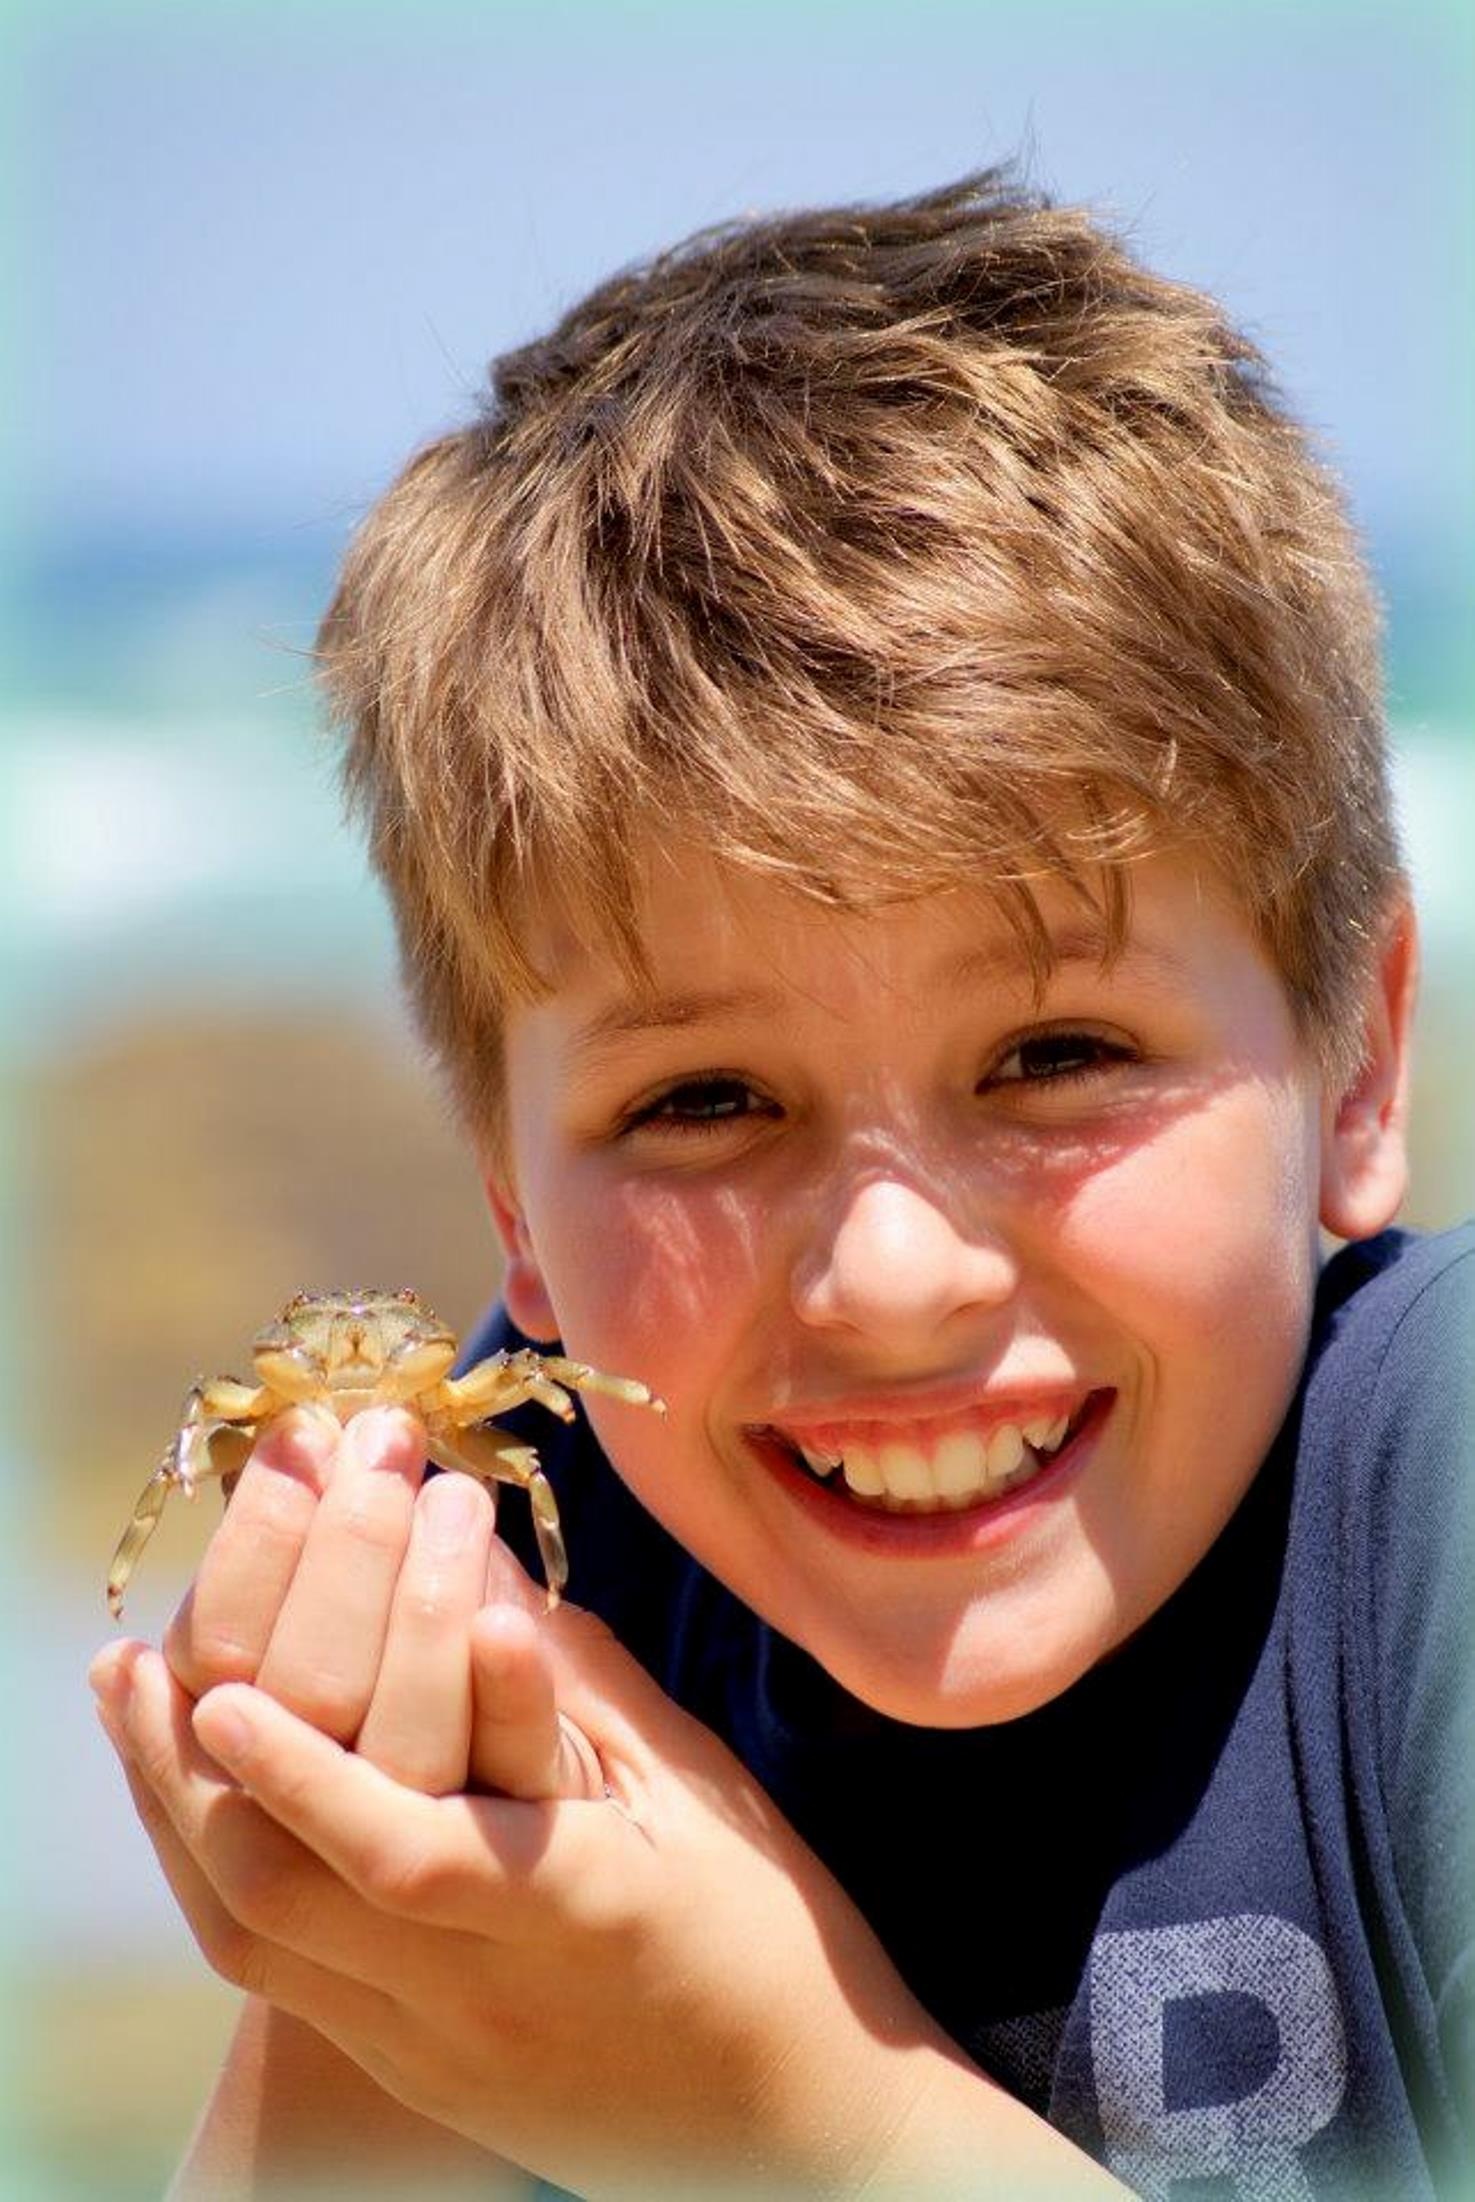
hand, beach, sea, coast, water, sand, ocean, person, people, girl, sun, play, boy, kid, summer, vacation, travel, male, portrait, young, finger, holiday, child, playing, together, lifestyle, leisure, facial expression, childhood, hairstyle, smile, mouth, close up, human body, face, eating, family, nose, fun, happy, happiness, infant, toddler, eye, head, little, skin, joy, organ, laughter, tooth, emotion, happy holidays, summer vacation, summer beach, summer fun, beach fun, family vacation, family fun, happy kids, family on beach, family beach, portrait photography